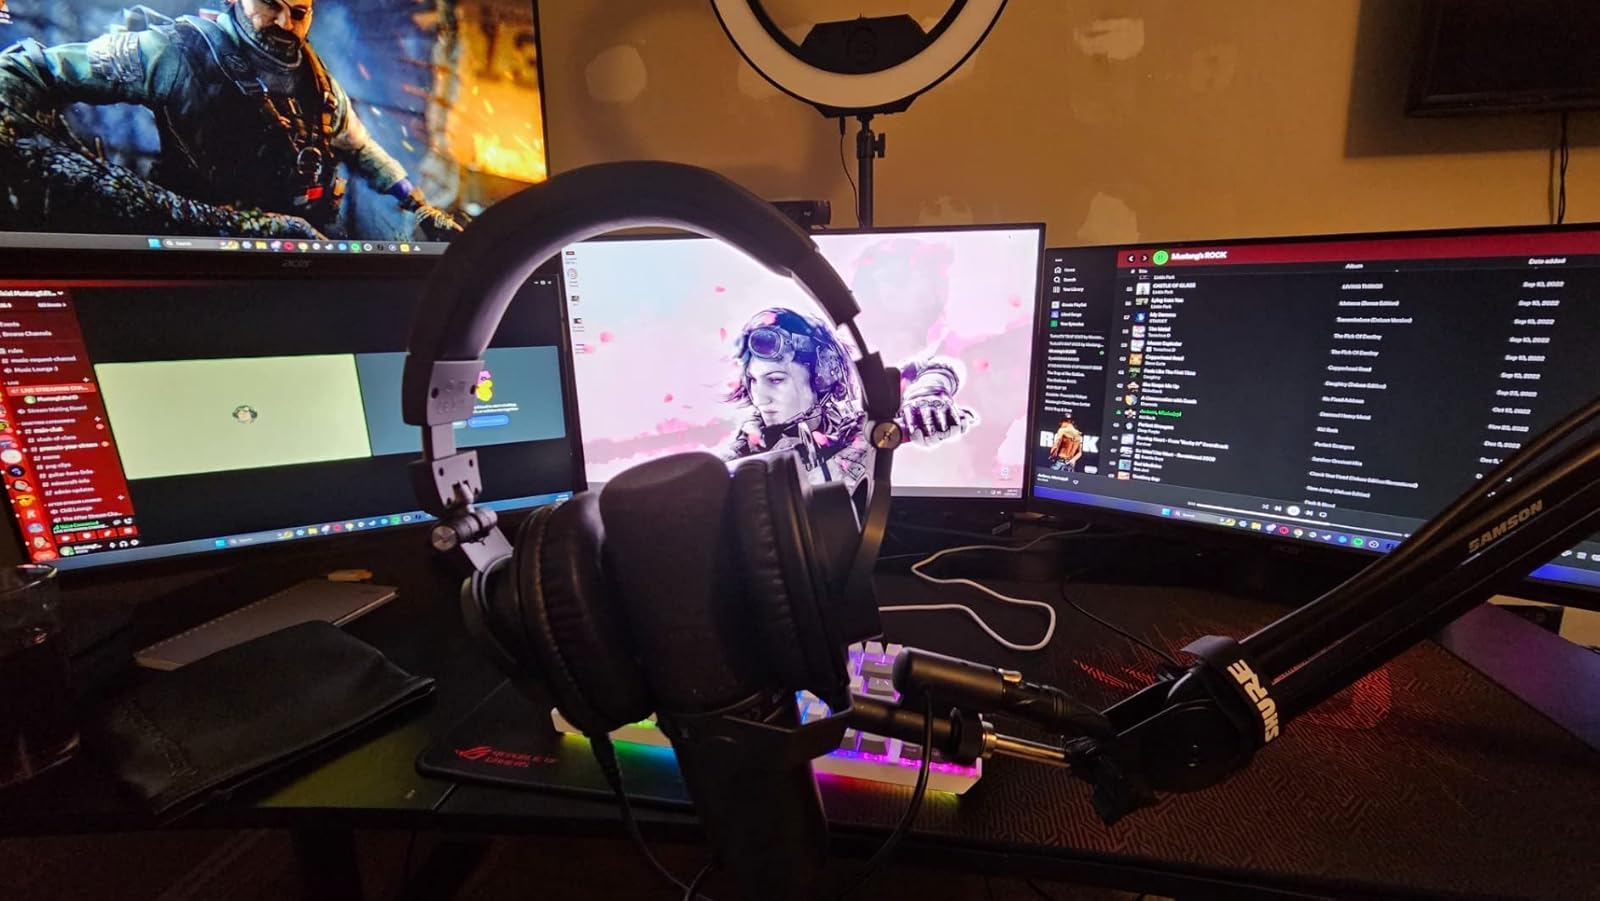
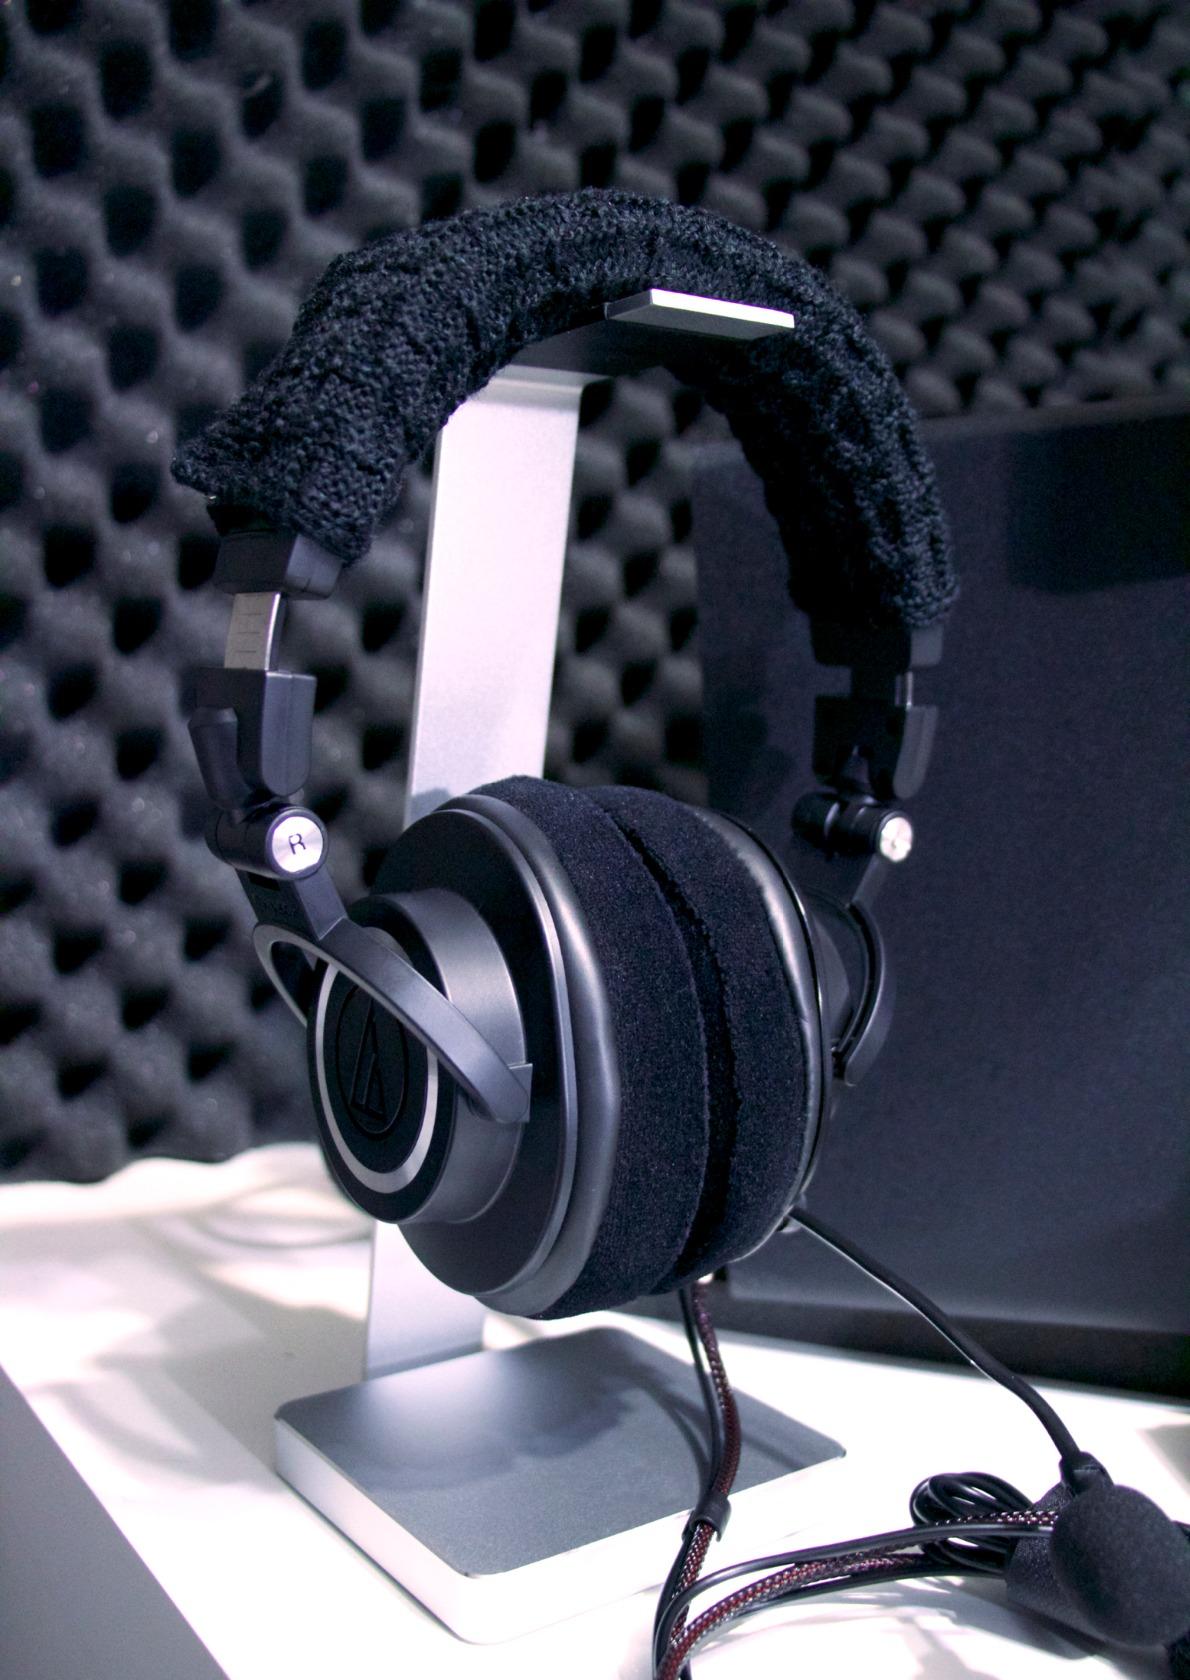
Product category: headphones
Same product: yes